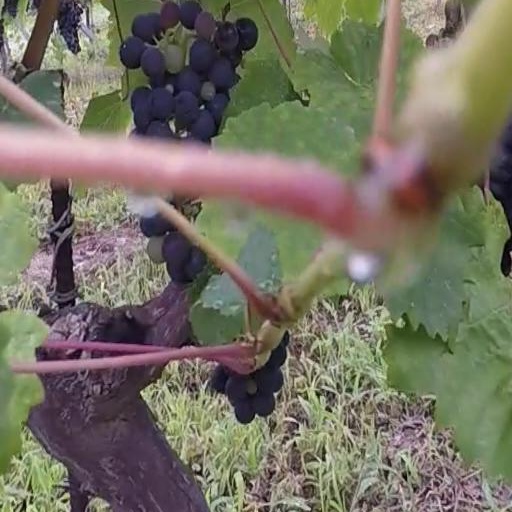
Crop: grape